Syriac Orthodox Church

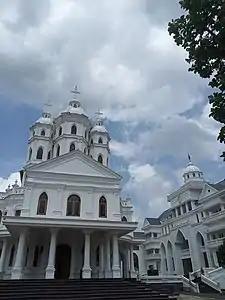
St. George's Monastery, Malekurish, India

The word maphrian comes from the Syriac word "mafriano", meaning "one who fructifies". The maphrian or the Catholicos of India is the second highest rank in the Syriac Orthodox Church after the patriarch. He is an important functionary in guiding the church when the patriarchate falls vacant after the death of a patriarch, overseeing the election of the next patriarch and leading the ceremony for the ordination of the patriarch. Their see is in India, serving as the head of the Malankara Jacobite Syrian Church, and remains under the authority of the patriarch. In joint councils, he is seated on the right side of the patriarch and heads the church's regional synod in India with the patriarch's sanction.